BnF Latin 7478

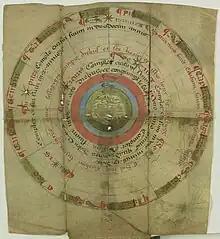
Map of the world in a cosmographical system

Folio 17 of Latin 7478 contains a diagram combining a didactic cosmographical system (represented in the form of concentric circles, one for each of the four elements) and a small geographical "mappa mundi" (a term used for medieval European map of the world). This "mappa mundi" is of particular interest to contemporary scholars due to its high level of geographical precision in comparison to other similar medieval examples. The map in Latin 7478 shows a rather realistic depiction of the Mediterranean and North sees, (The following region are labeled: “Francia” (France), “Spania” (Spain), “Italia” (Italy), “Turchia” (Turkey), “Caucasia” (Caucasus) or “Egyptus” (Egypt), and in central Europe “Polonia” (Poland), “Ungaria” (Hungary), “Scla[via]” (region inhabited by the Slavs), “Alba” (Albania).